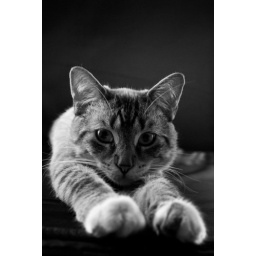
my cat &amp;quot;Little one&amp;quot;needs a bit of lightening around the face and darkening the background....but I will do that later